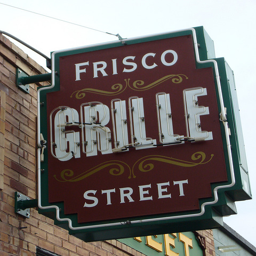
A close-up of a restaurant sign attached to the side of a building.
The unlit neon sign for "Frisco Street Grille"
A sign for a restaurant called Frisco Street Grille
a sign on the side of the wall for a restaurant
A neon sign hangs off the side of the building.